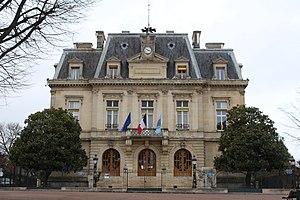
Mairie de Nogent-sur-Marne.
Le Val-de-Marne est un département français inclus dans la Métropole du Grand Paris et qui fait partie de la région Île-de-France. Il est nommé ainsi car la Marne, la plus longue rivière française, coule sur son territoire.